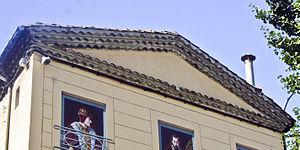
Génoise à trois rangs sous toiture et prolongement horizontal sur pignon, formant fronton, Valence, Drôme, France.
La génoise est une fermeture d'avant-toit formée de plusieurs rangs de tuiles-canal en encorbellement sur le mur.
L'architecture traditionnelle occitane est caractérisée par la prépondérance des toits en tuiles canal ou en tuiles romanes qui sont toutes deux héritières de l'imbrex romaine. L'usage de l'ardoise est liée à la richesse historique du sous-sol ainsi qu'au climat plus rude des Pyrénées et du Massif central. Les usages ruraux et familiaux, ainsi que les différents climats et le choix de matériaux disponibles ont participé à la diversité architecturale traditionnelle de l'Occitanie. Certains types architecturaux sont répandus dans plusieurs régions occitanes tandis que d'autres sont plus localisés. Des constructions plus récentes sont nées d'une volonté politique ou en s'inspirant de maisons traditionnelles pour construire des villas pour de riches propriétaires.